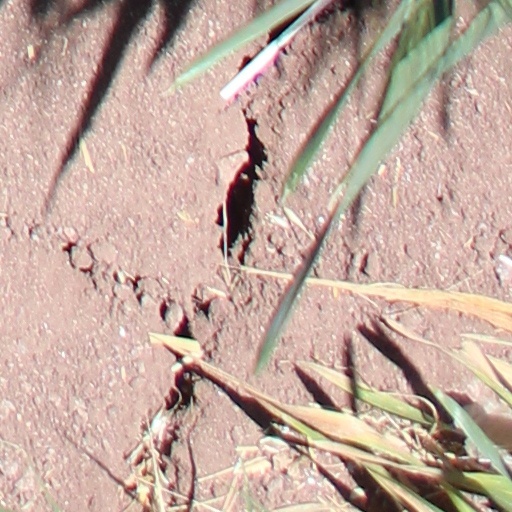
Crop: wheat